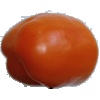
Label: Pepper Orange 1